Describe the emotion expressed in this image:  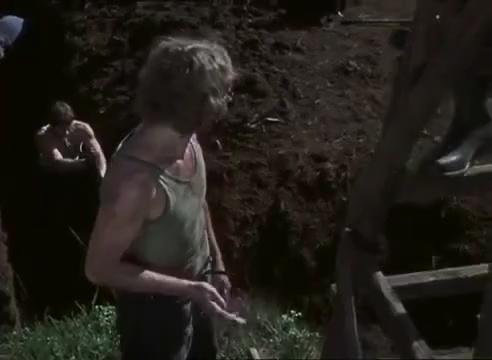
This person displays Pain, valence and arousal with low intensity.